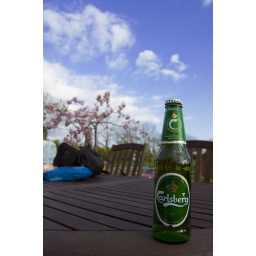
Not pleased with the blue bag and camera bag in the background but the colours are nice and strong.